2009 Ford 400

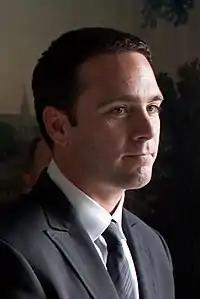
Jimmie Johnson, who qualified on pole position, won the championship after finishing fifth in the race.

Hamlin appeared in victory lane to start celebrating his fourth win of the season in front of 70,000 who attended the race. Hamlin also earned $347,975 in race winnings. After winning the race, Hamlin described his disappointment by saying, "The car took off and it was game-over, Everyone's got a little fight in them, especially when they get done wrong. After our performance today, it's easy to put yesterday behind me."